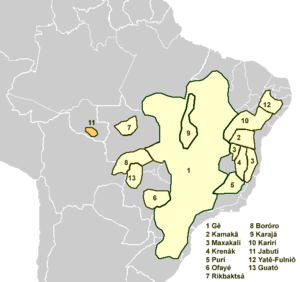
Les langues jabuti constituent un des groupes de la famille des langues macro-jê. Elles sont parlées au Brésil, dans l’État de Rondônia.